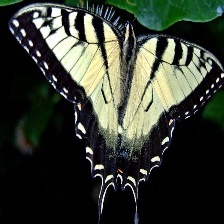
Species: YELLOW SWALLOW TAIL